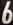
Number: 6